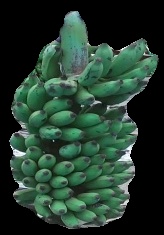
Variety: elakki-bale
Grade: grade3